Hans Reimann (writer)

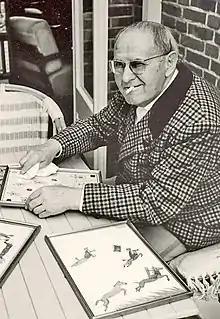
Hans Reimann (writer)

Hans Reimann (1889–1969) was a German satirist, novelist, and playwright. He wrote under the pseudonyms Max Bunge, Hans Heinrich, Artur Sünder, Hanns Heinz Vampir, and Andreas Zeltner.